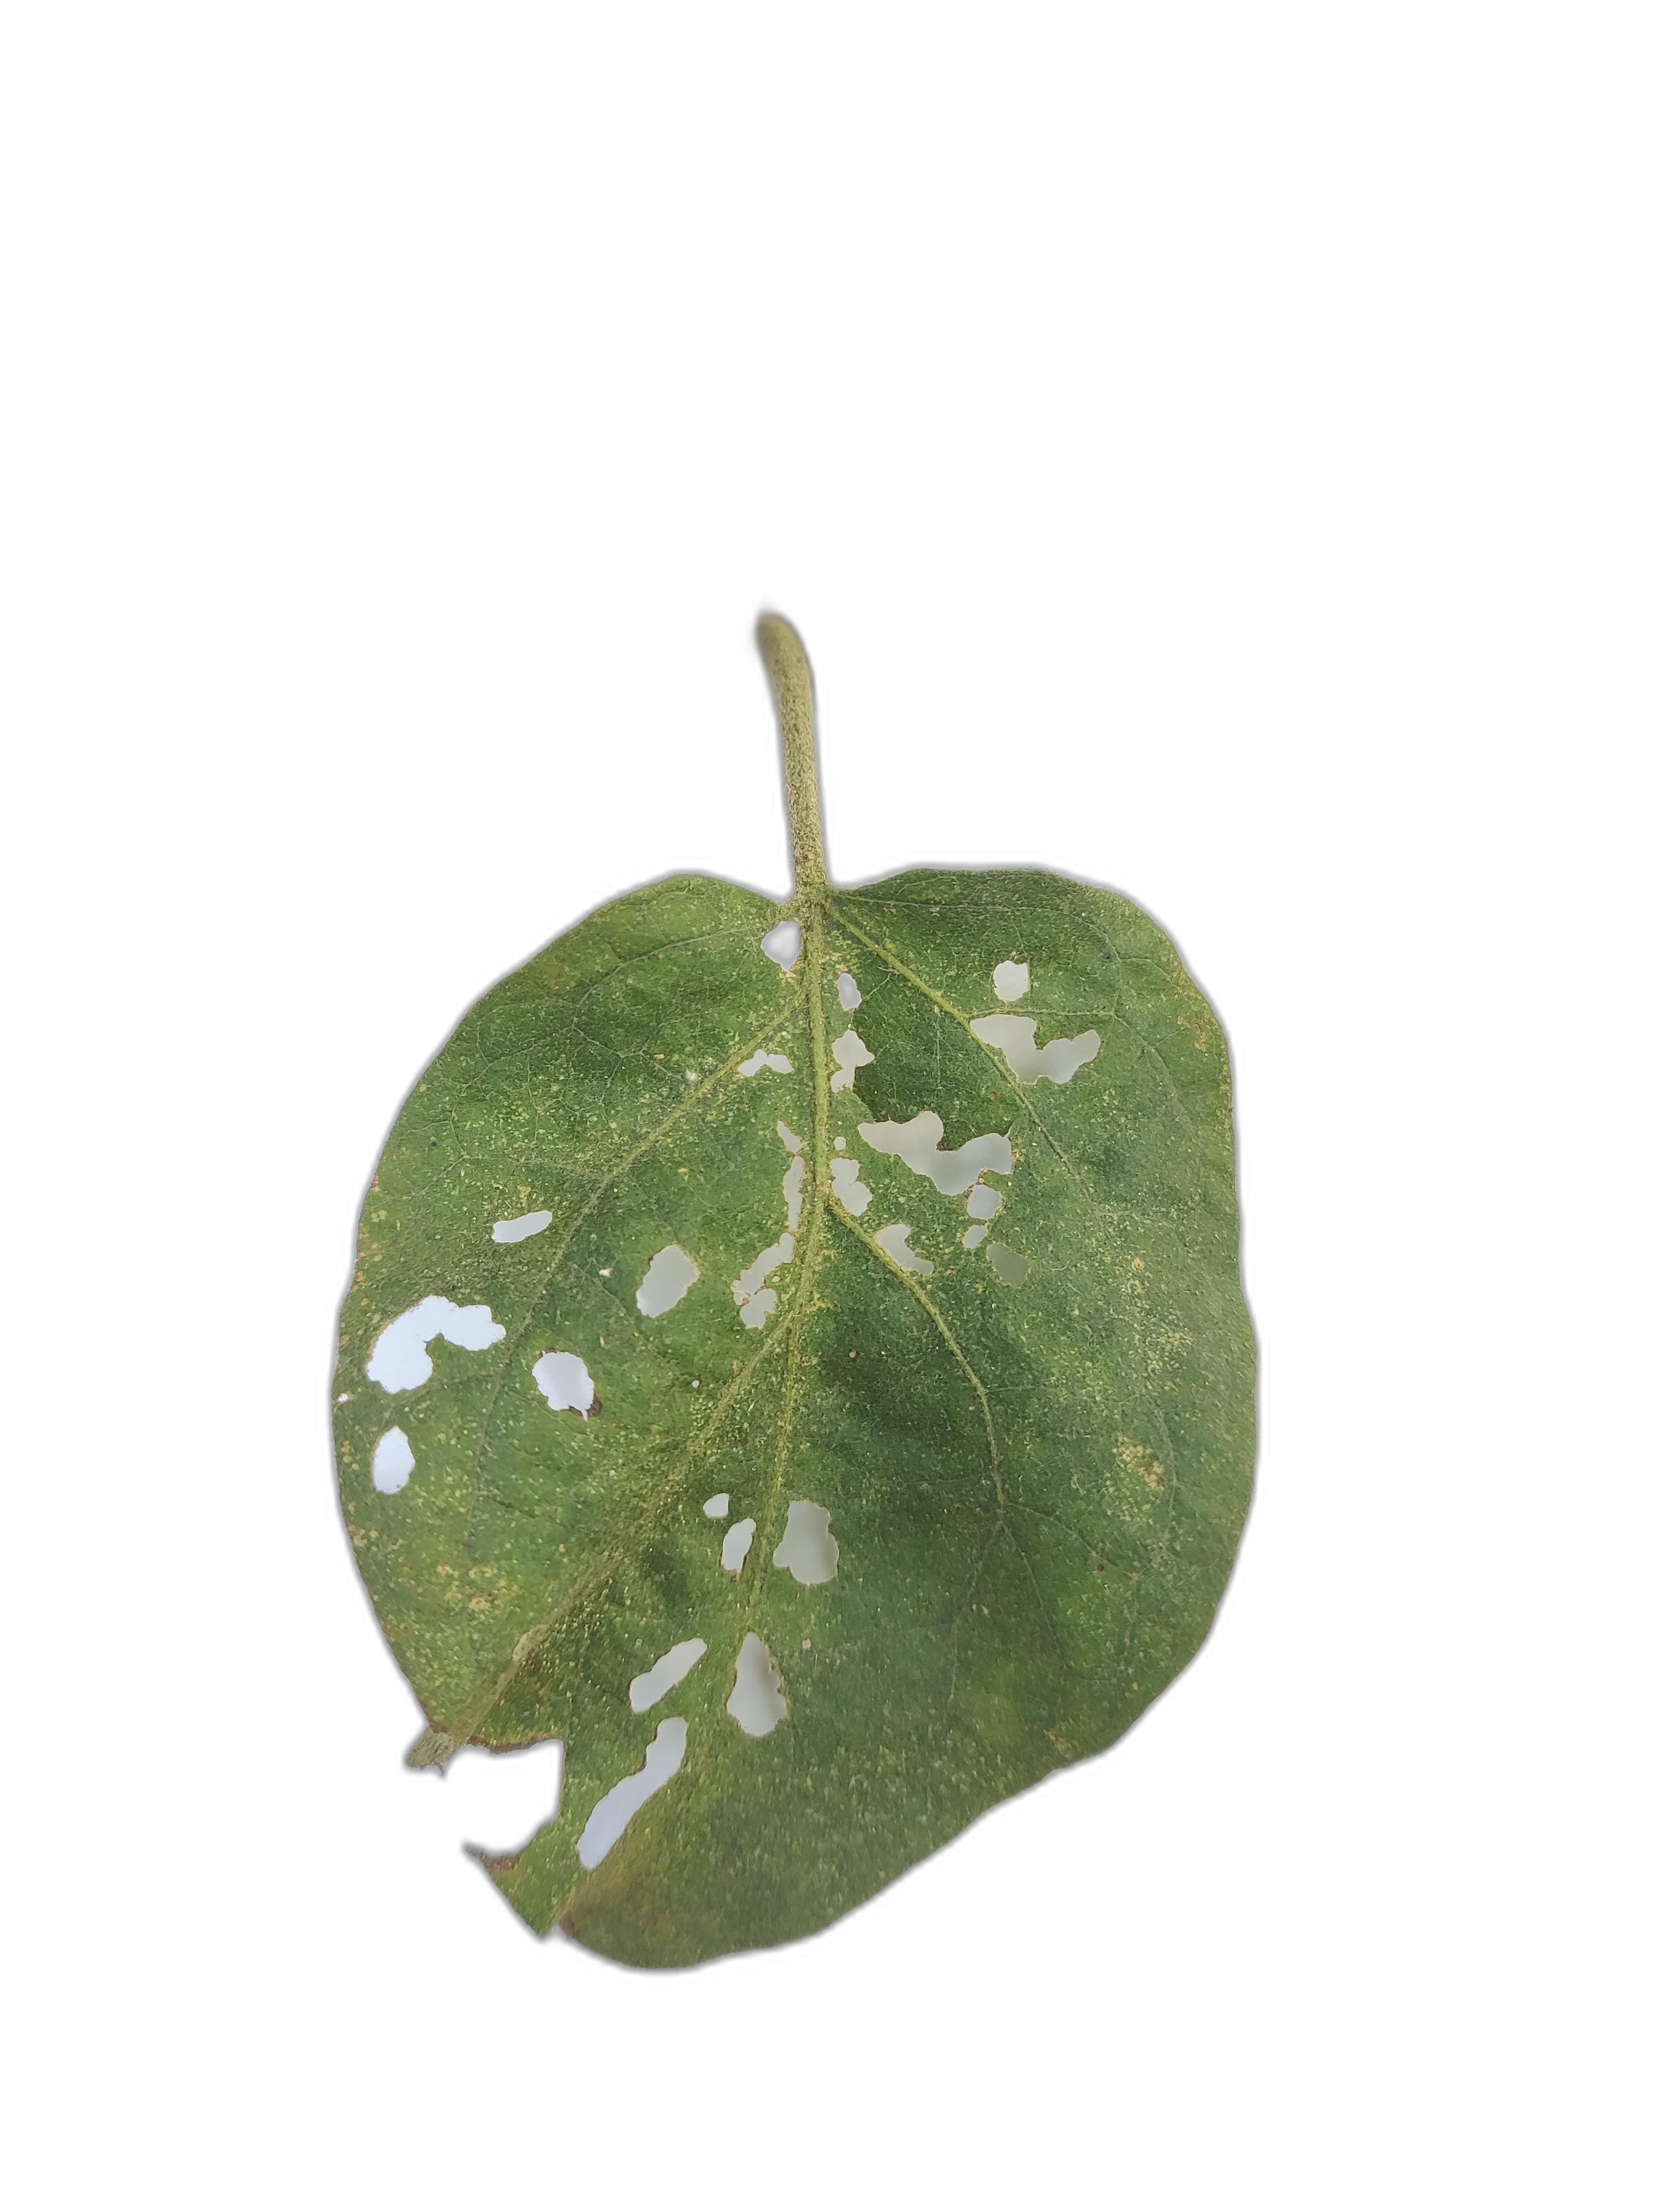
Label: Insect Pest Disease